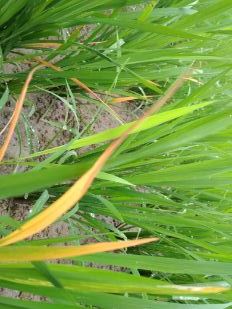
Disease: Tungro